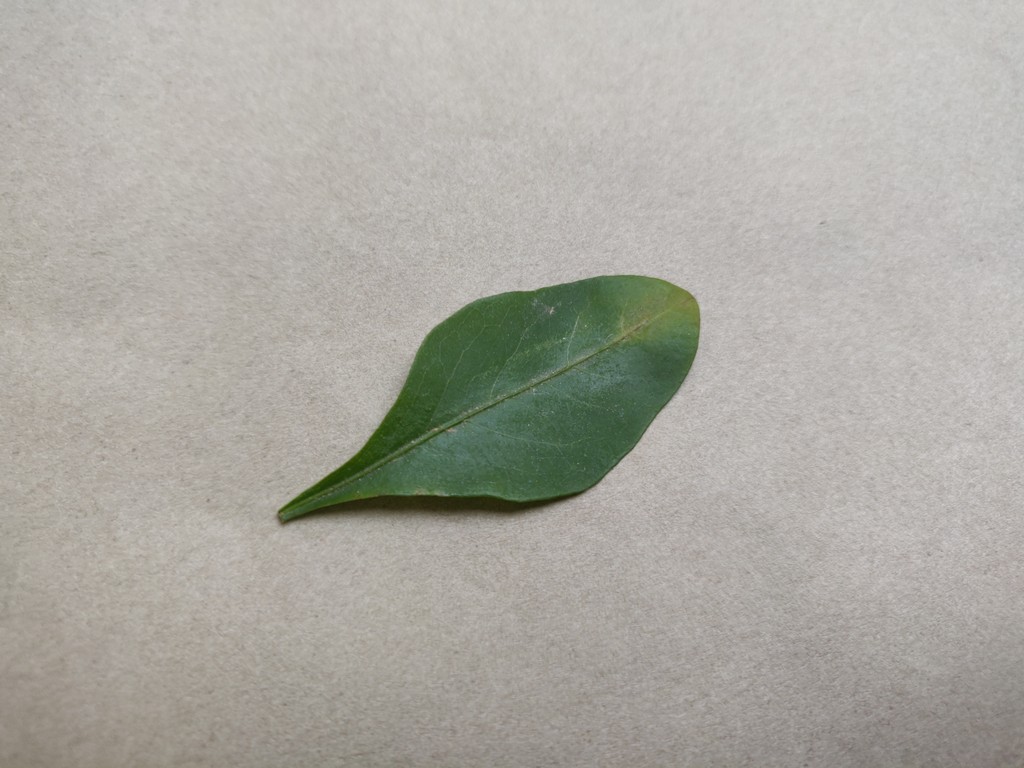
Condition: Unhealthy
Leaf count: single
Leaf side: front